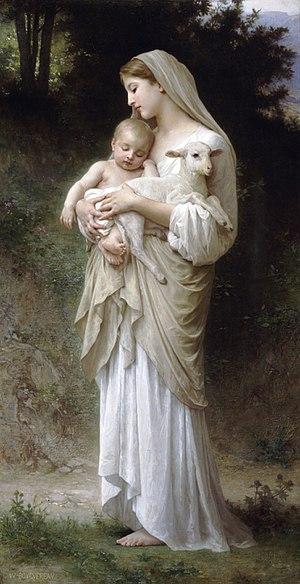
Bouguereau — L'Innocence. فارسی: بی‌گناهی اثری از ویلیام-آدولف بوگرو نقاش فرانسوی Русский: ""Невинность"", картина Виллиама Бугро. И маленький ребёнок, и ягнёнок — символы невинности."
L'œuvre peinte de William Bouguereau est constitué de 828 peintures réalisées par l'artiste entre 1845 et 1905. Il est classé par ordre chronologique.